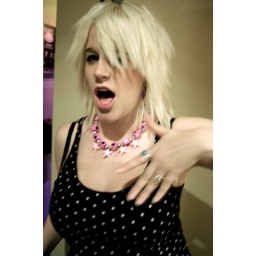
my friend claire in the toilets at cab vol at blood red shoes on tuesday